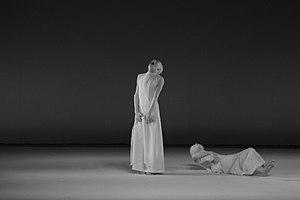
Le butō est une danse née au Japon dans les années 1960. Cette « danse du corps obscur » s'inscrit en rupture avec les arts vivants traditionnels du nô et du kabuki, qui semblent impuissants à exprimer des problématiques nouvelles. Le butō est né non pas pour évacuer la souffrance provoquée par les événements tragiques d'Hiroshima et de Nagasaki de 1945, comme on l'a souvent dit, mais des remous sociopolitiques qui secouèrent le Japon à cette époque. Le butō est fondé par Tatsumi Hijikata, avec lequel collabora Kazuo Ōno. Le terme japonais butō est composé de deux idéogrammes ; le premier, bu, signifie « danser » et le second, tō, « taper au sol ». Il désigne depuis le XIXᵉ siècle les danses étrangères importées au sein de l'archipel. À sa naissance, le butō a été nourri par les avant-gardes artistiques européennes